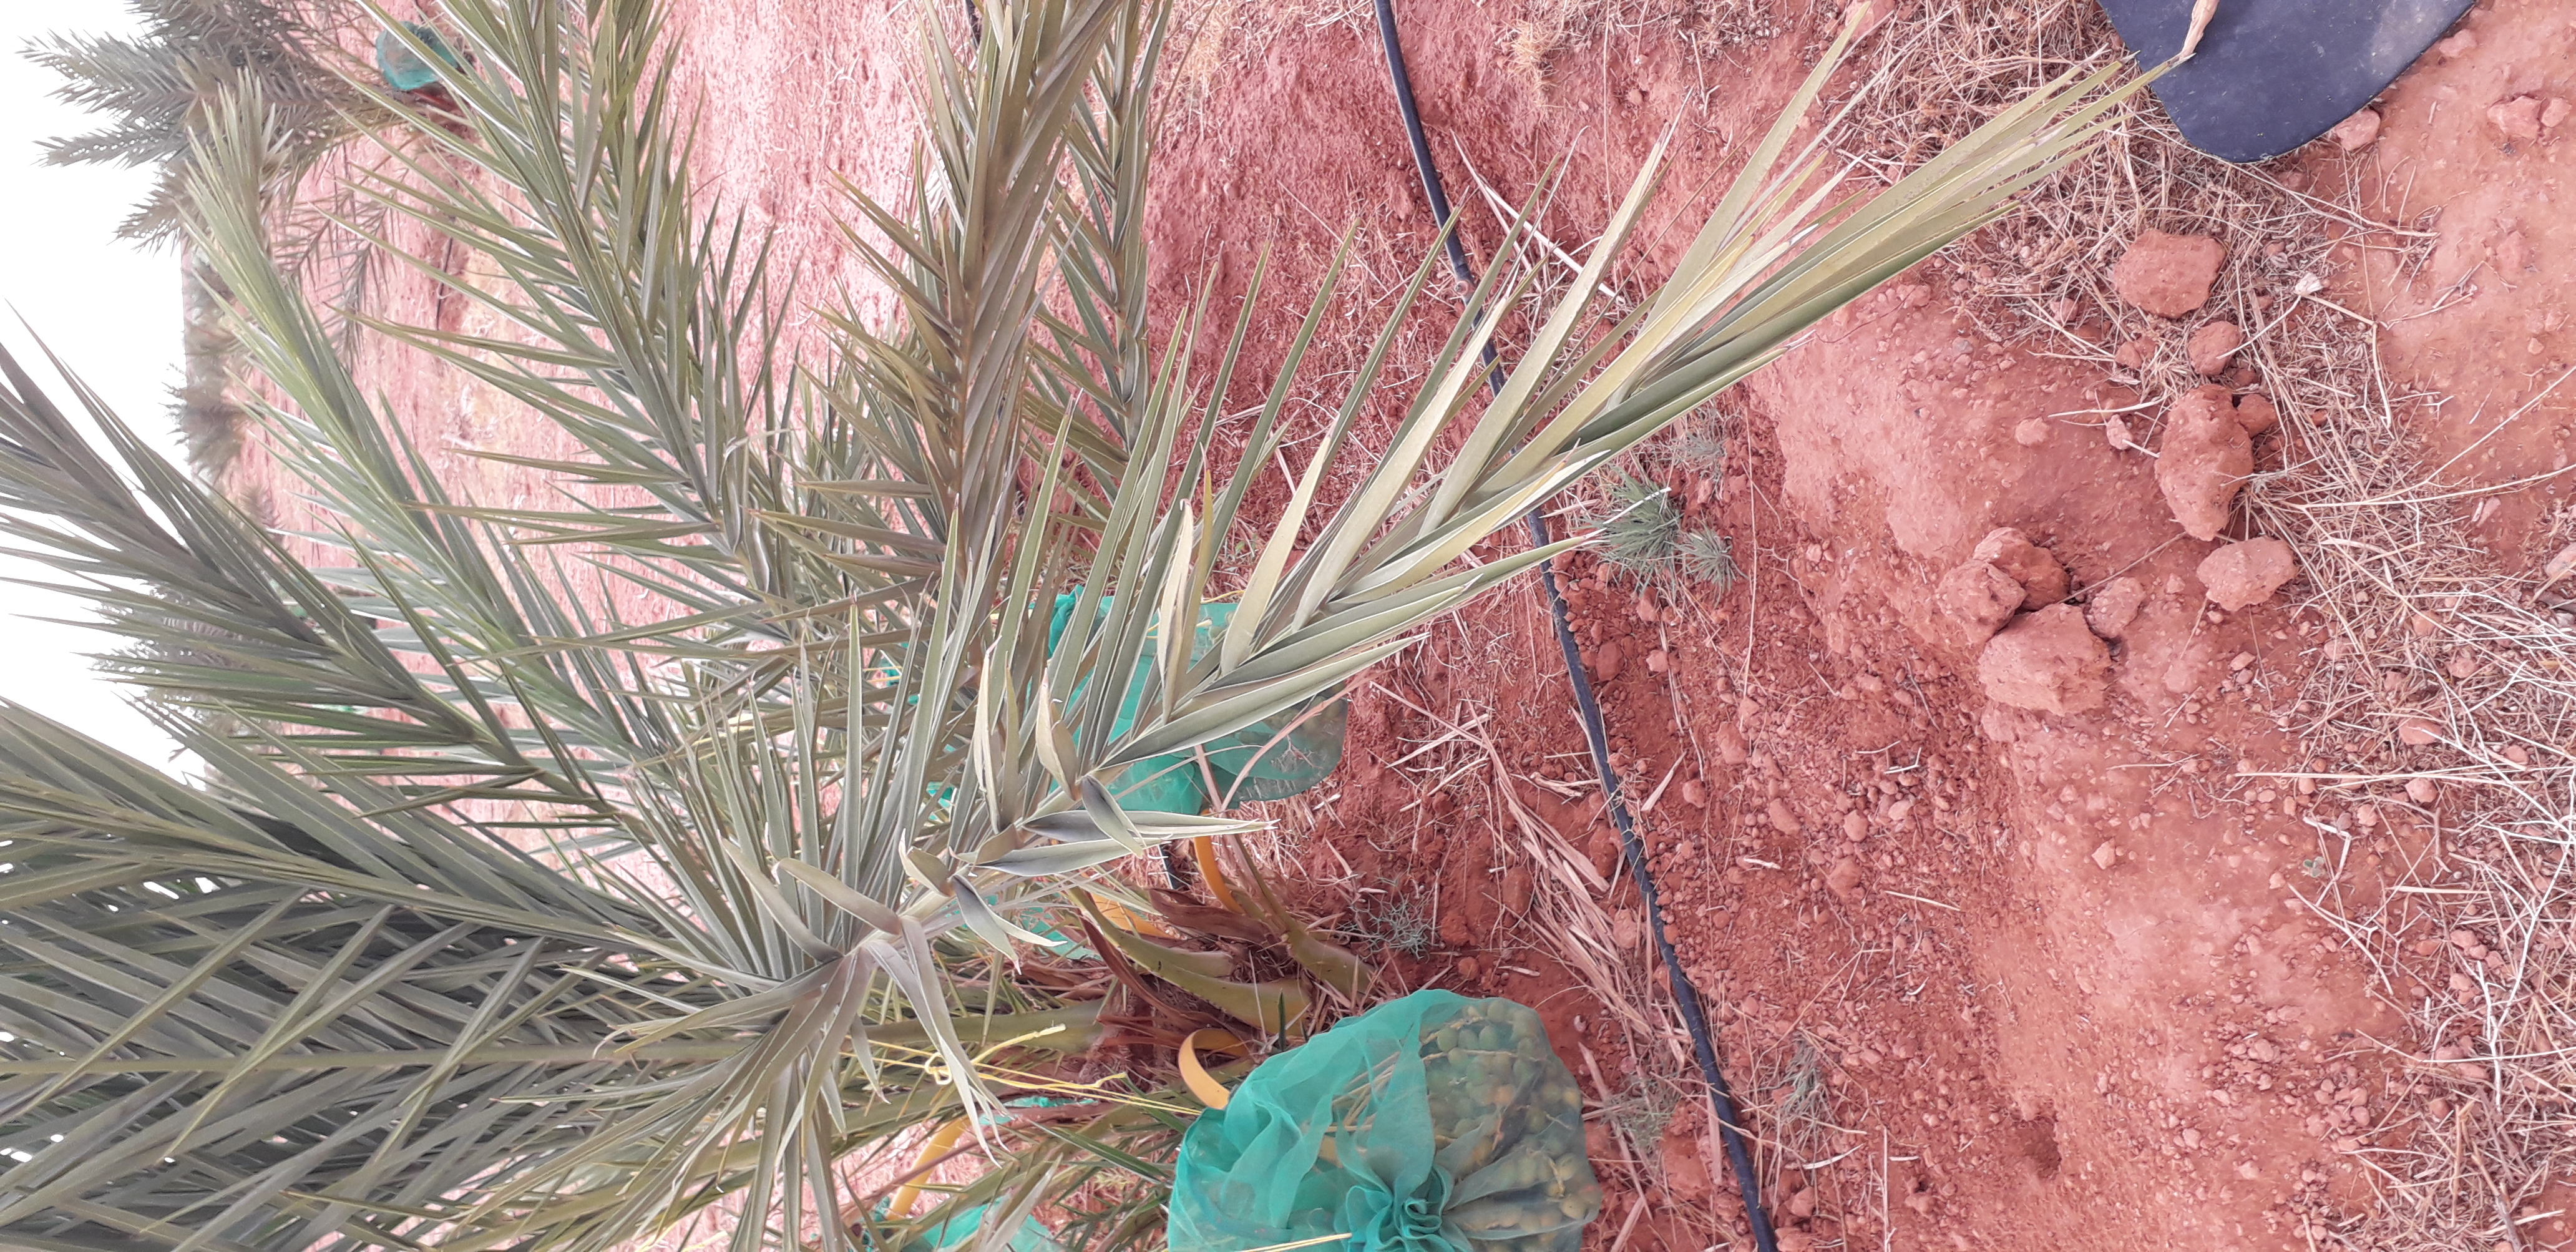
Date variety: kholt